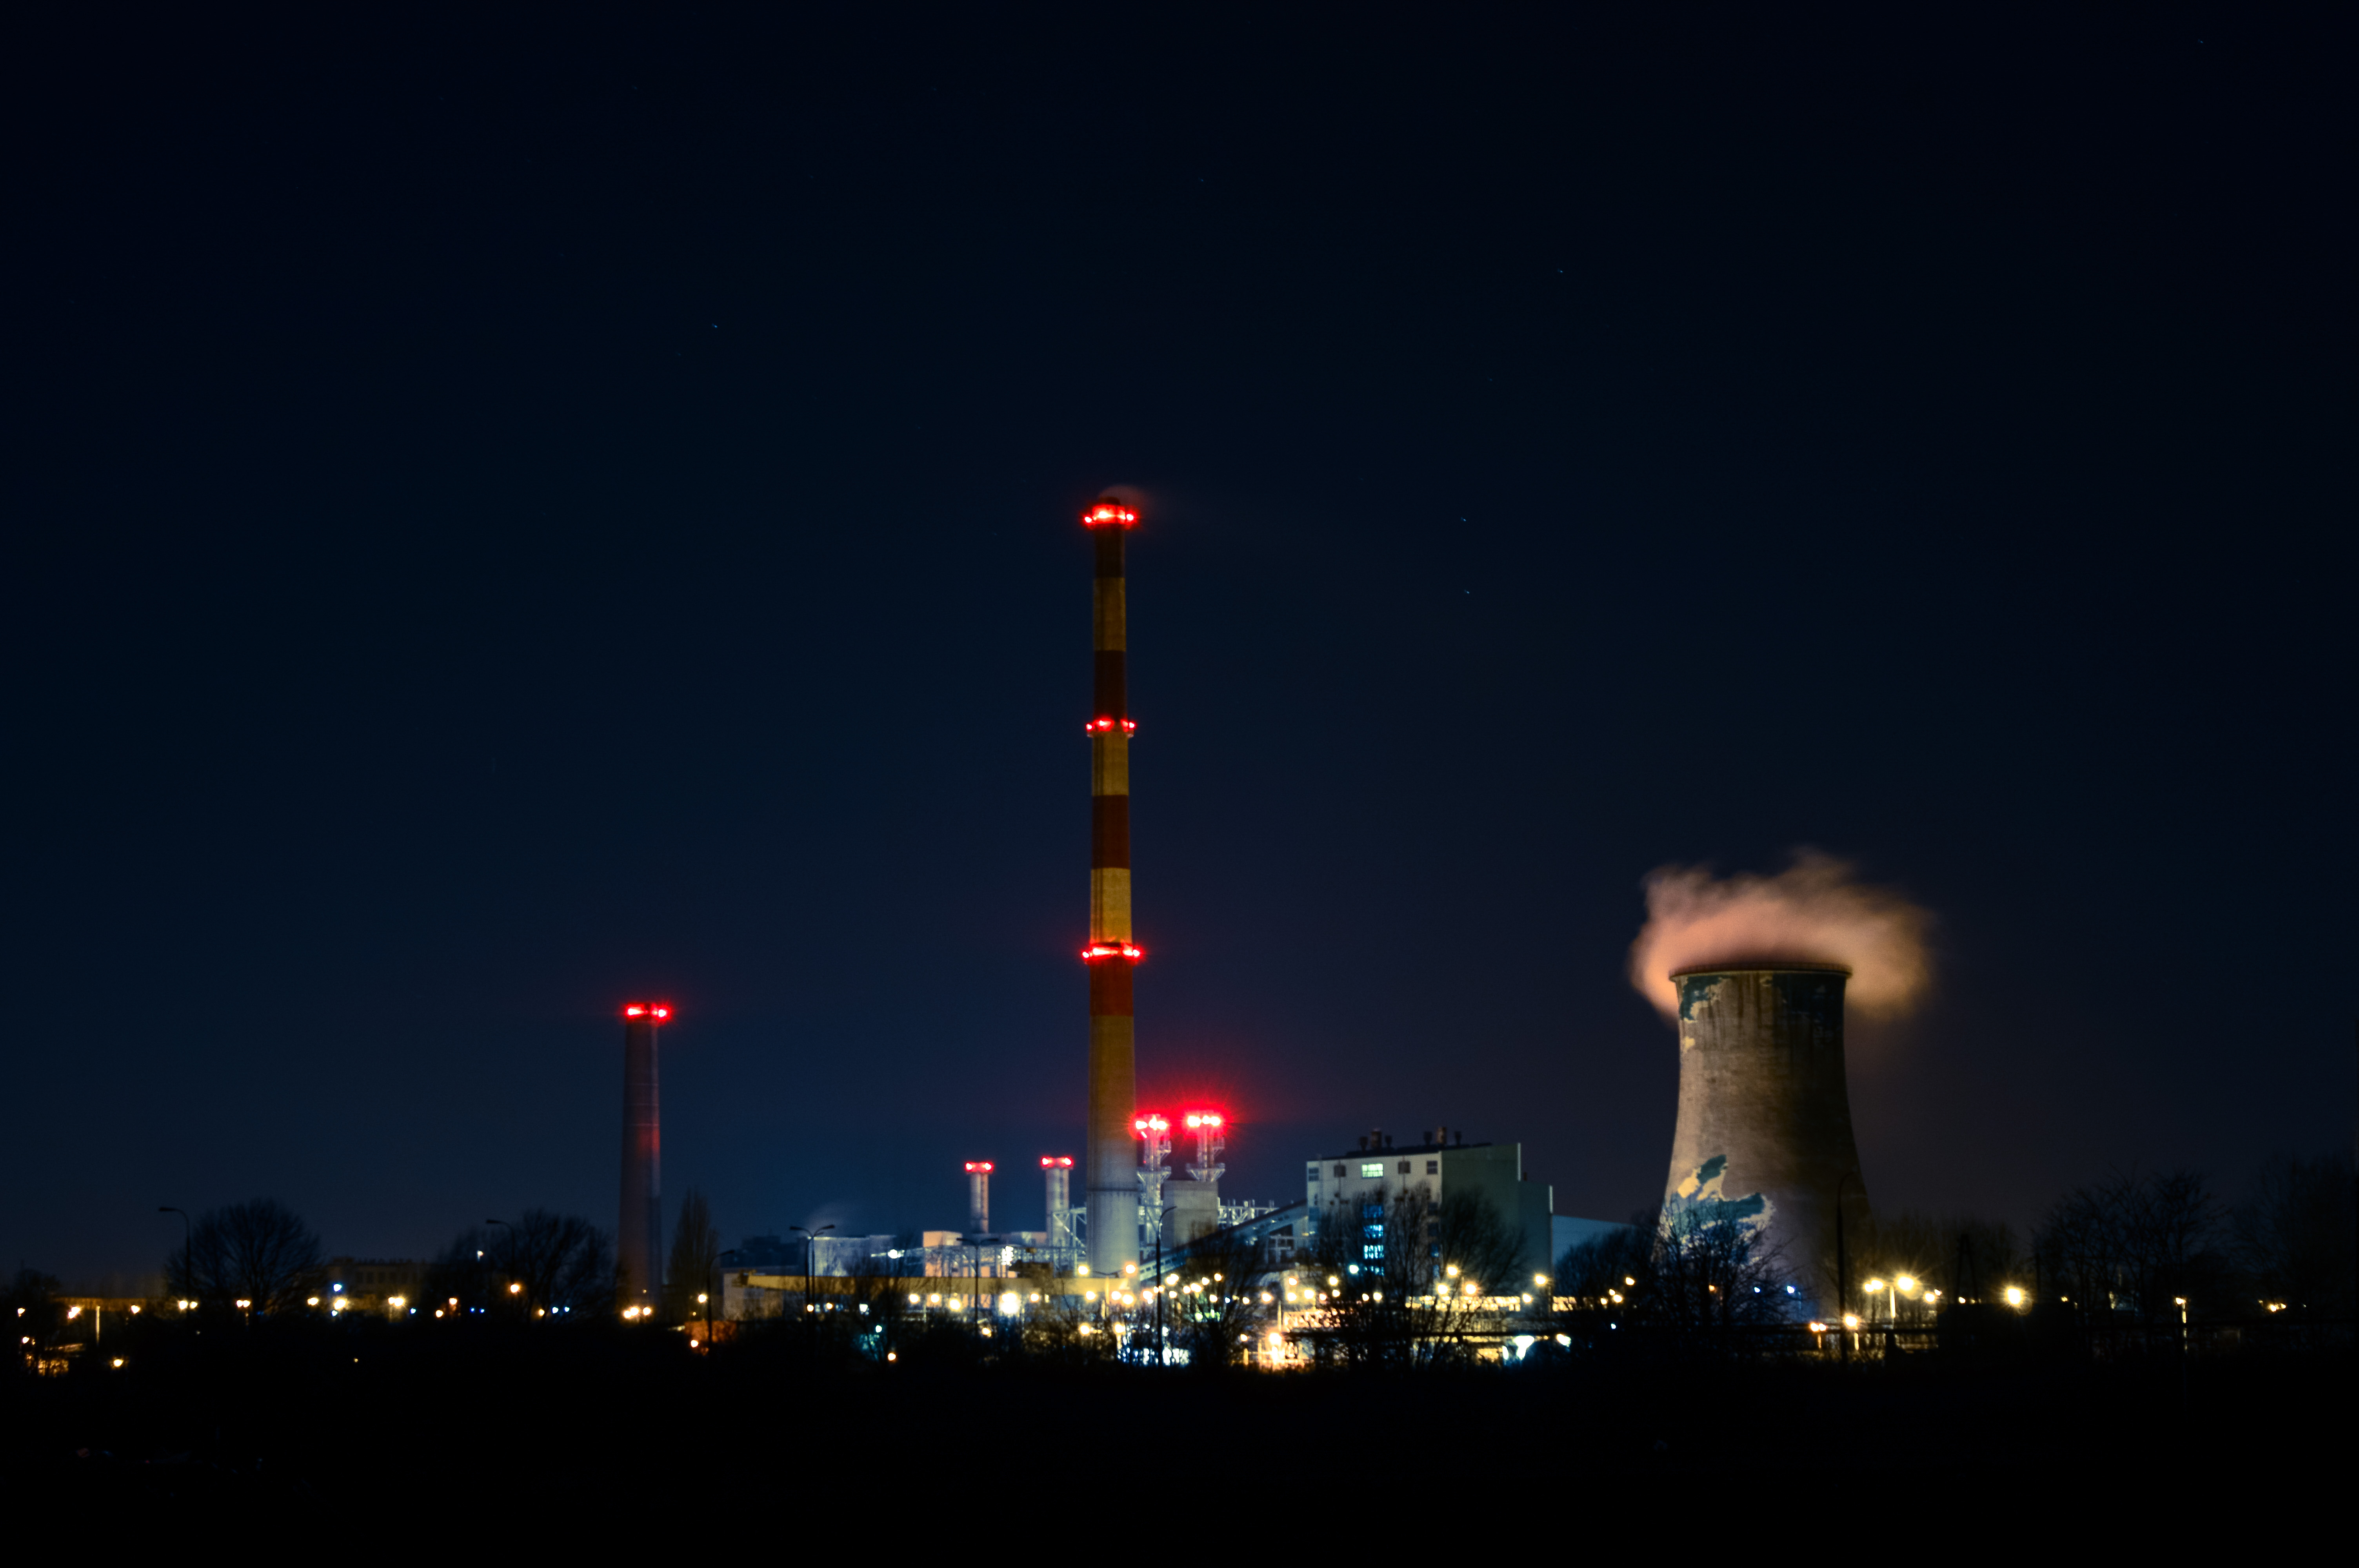
skyline, night, building, city, skyscraper, cityscape, dusk, evening, construction, tower, factory, industry, production, pollution